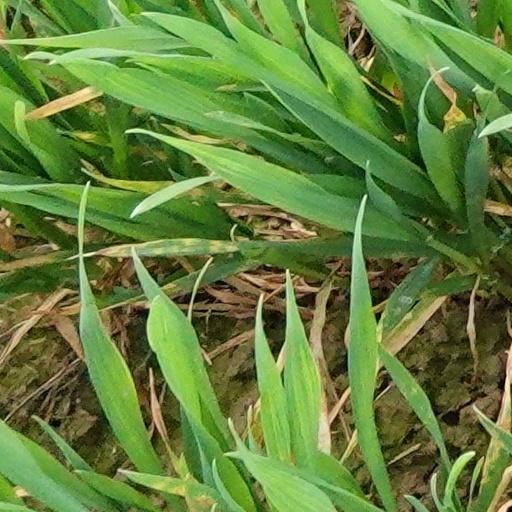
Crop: wheat